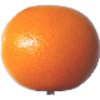
Label: Grapefruit Pink 1